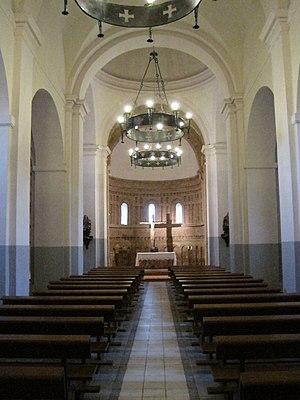
Santervás de Campos est une commune de la province de Valladolid dans la communauté autonome de Castille-et-León en Espagne.